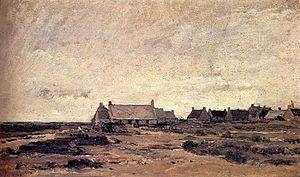
Les Naufrageurs est un film dramatique français réalisé par Charles Brabant, sorti en 1959.
Kérity est un quartier de la commune de Penmarc'h dans le Pays Bigouden, au même titre que Saint-Pierre, Saint-Guénolé et Penmarc'h-Bourg.
Penmarch [pɛ̃maʁ] est une commune française du département du Finistère, en région Bretagne.